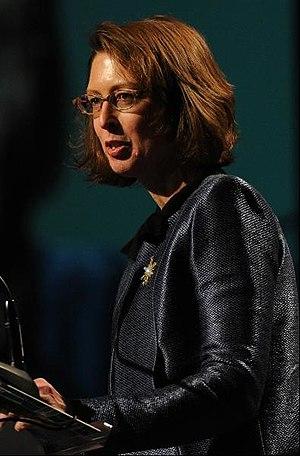
Ci-dessous la liste des principales femmes milliardaires en 2019 d'après le classement annuel publié par le magazine américain Forbes, le world's wealthiest female billionaires. Il y a 244 femmes milliardaires en dollars dans le classement publié par Forbes le 4 mars 2019, soit 2 de plus qu'en mars 2018. Depuis la mort de Liliane Bettencourt en 2017, son unique enfant et héritière, Françoise Bettencourt Meyers est devenue la femme la plus riche du monde. MacKenzie Bezos arrive en 3ème position dans ce classement car elle a acquis sa fortune personnelle, après son divorce avec Jeff Bezos.
Abigail Pierrepont Johnson, née le 19 décembre 1961, est une femme d'affaires américaine.
Voici une liste des femmes milliardaires établie selon le magazine Forbes. En date du 7 février 2016, il y a ainsi 167 femmes recensées dans la liste des milliardaires du monde, alors qu'elles étaient 187 en octobre 2015. En 2017, les femmes ne représentent que 11 % des 2 043 milliardaires dans le monde, la plupart le sont devenues par héritage.